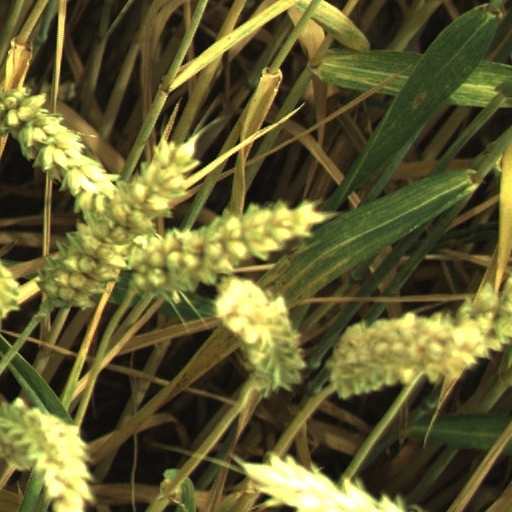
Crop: wheat